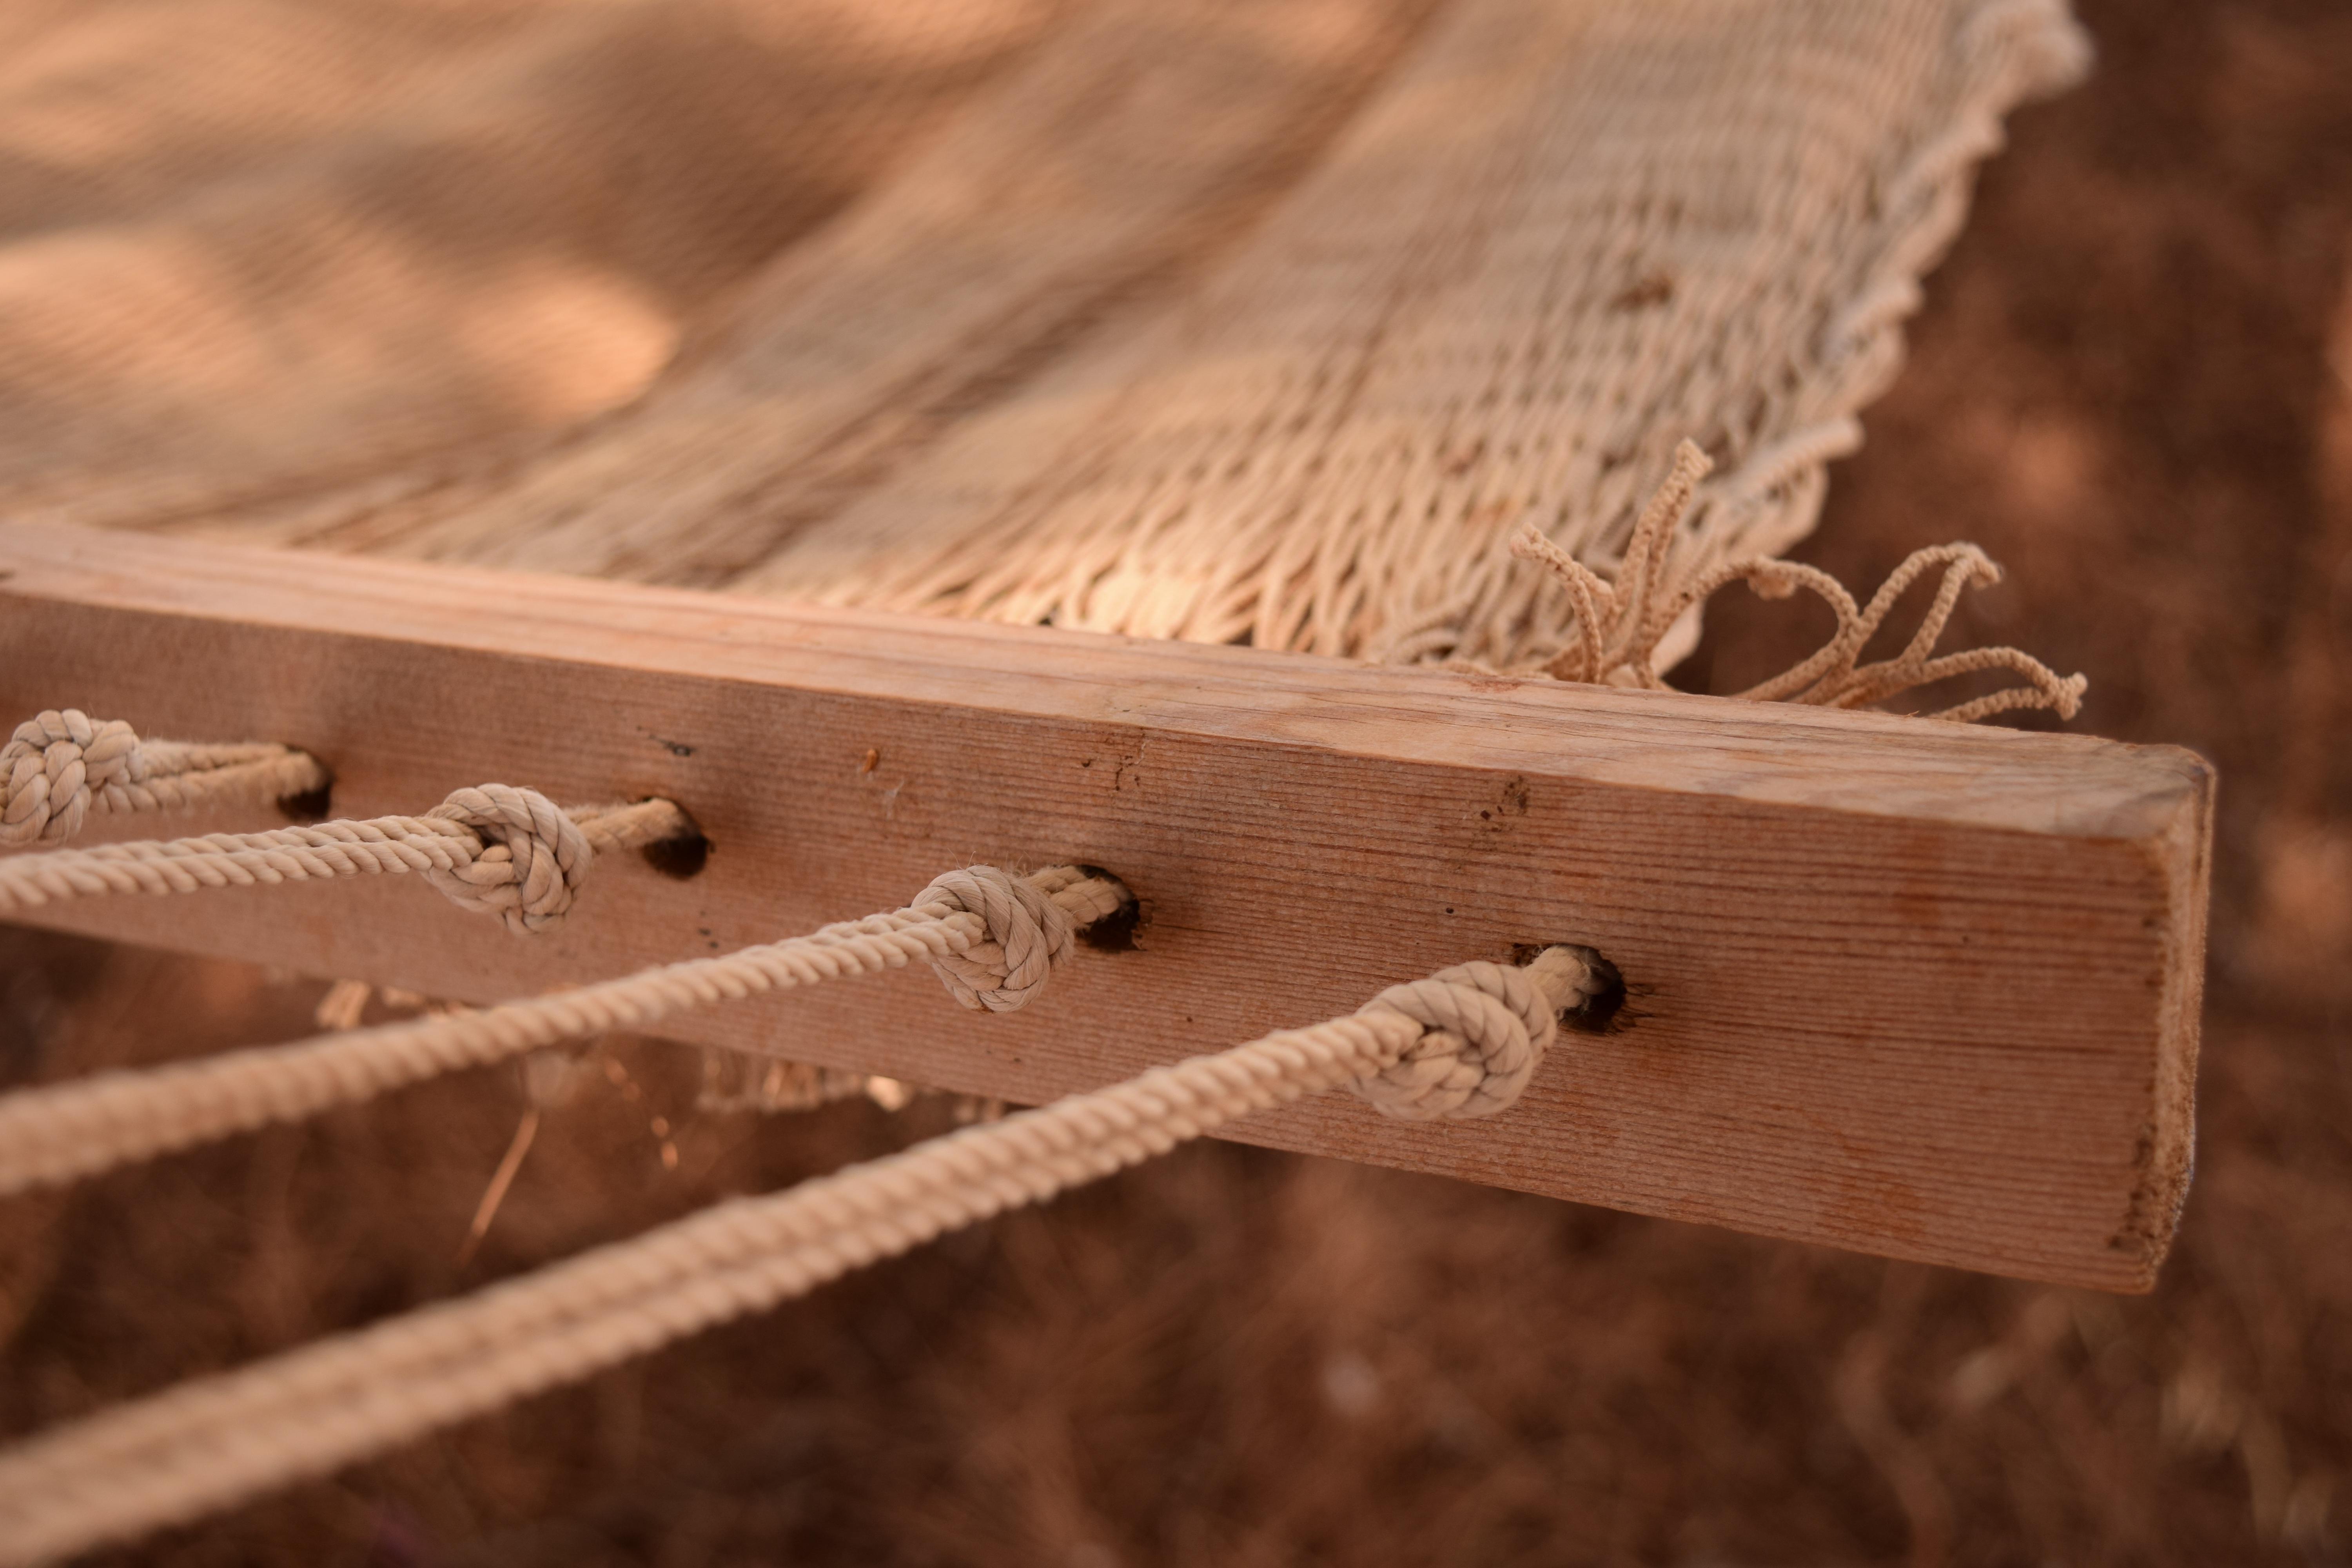
light, wood, sun, summer, mediterranean, relax, cozy, rest, close, heat, material, hammock, carving, network